Skiing in Australia

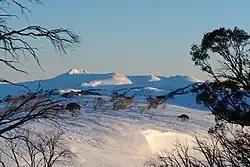
Sunrise on Mount Jagungal.

The Kosciuszko Main Range in the Snowy Mountains of New South Wales offer some of the most challenging cross-country and back-country skiing in Australia, notably Watsons Crags and Mount Twynam on the steep Western Face of the Range. The Mount Jagungal wilderness area provides some of the most isolated back-country ski terrain. High country huts, often a legacy of the era of cattle grazing in the mountains, provide emergency shelter in these regions. Seaman's Hut, near Kosciuszko, was built as a refuge in 1929 to commemorate Laurie Seaman, who was separated from his party and died in a 1928 blizzard while attempting to cross-country ski to Mount Kosciuszko.